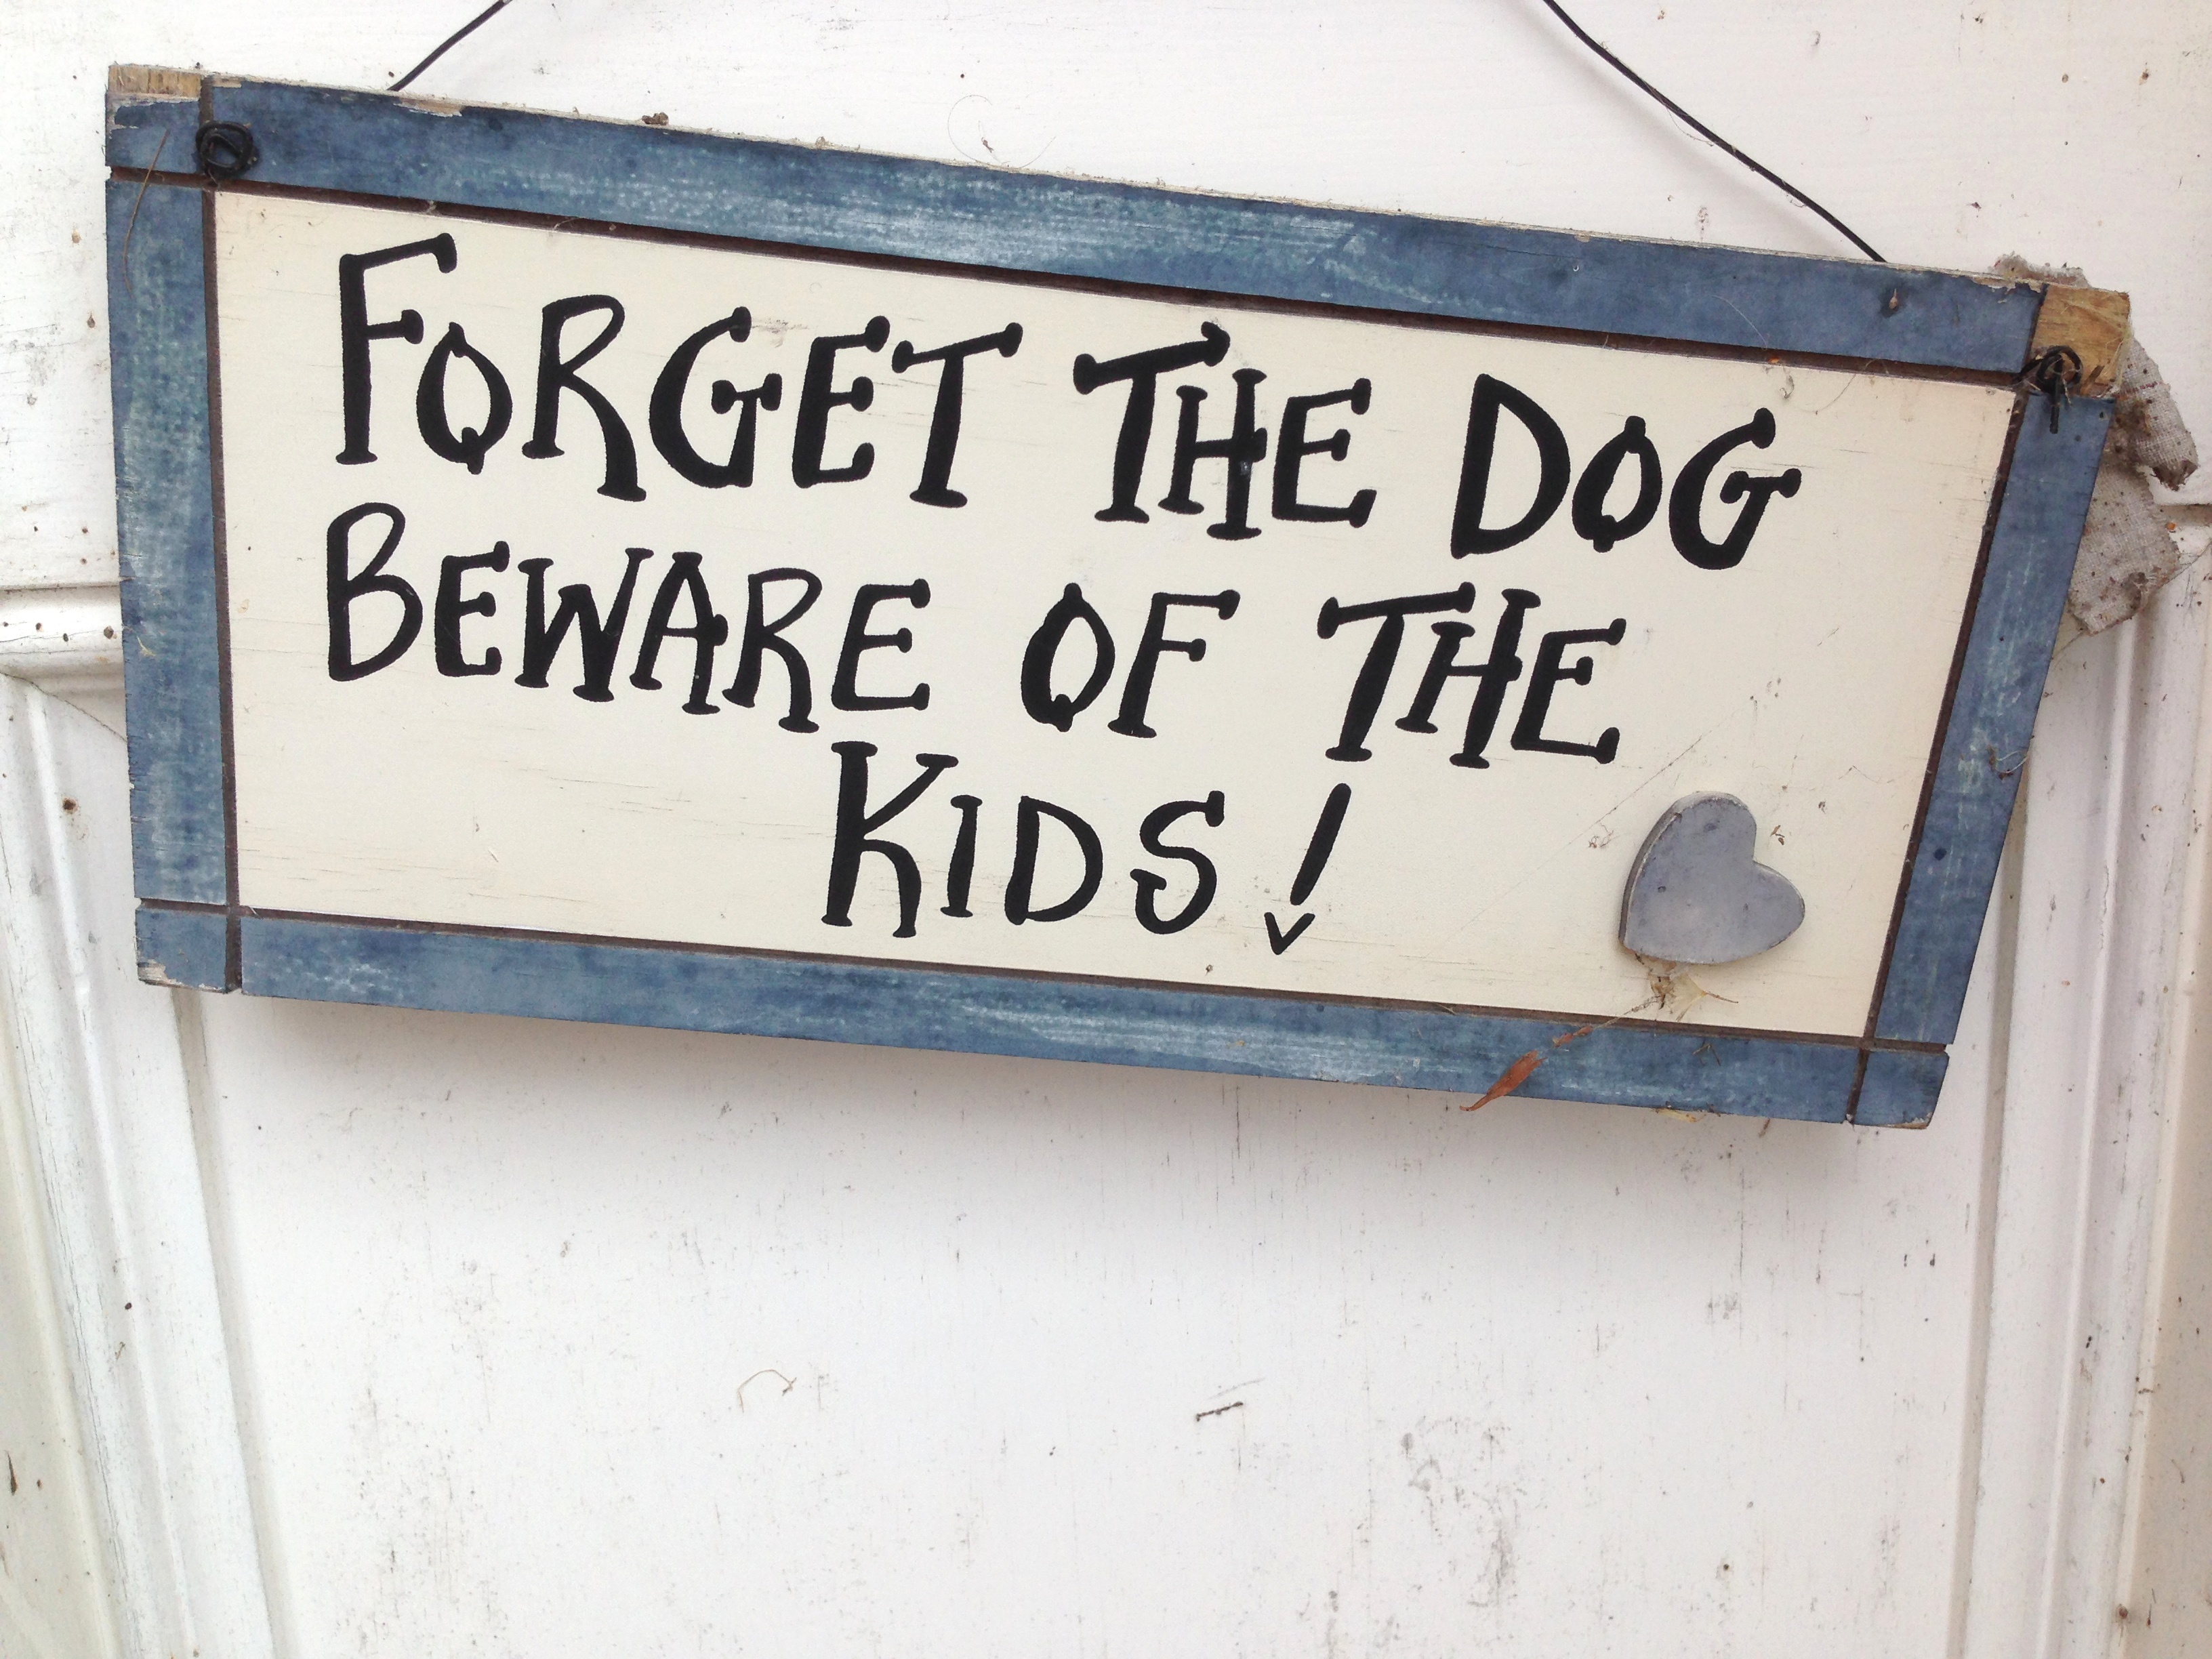
number, advertising, sign, banner, street sign, signage, vehicle registration plate, commemorative plaque, house numbering